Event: Nepal Earthquake
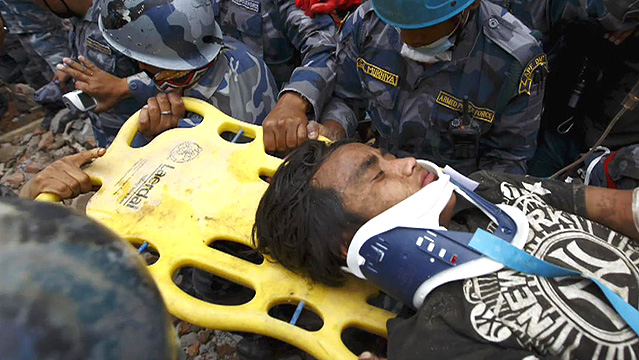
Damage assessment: damage